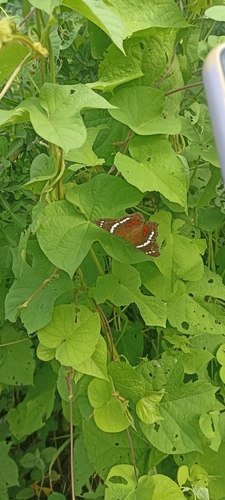
Scientific name: Anartia fatima
Common name: Banded peacock
Family: Nymphalidae
Order: Lepidoptera
Pollinator type: Primary pollinator
Habitat: Open areas and gardens
Geographic range: South America
Conservation status: Least Concern